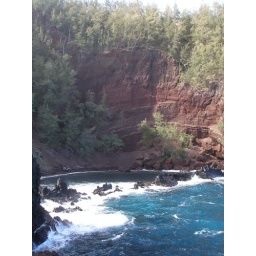
Cliffs near the Kaihalulu red sand beach